Dongfang Shuo

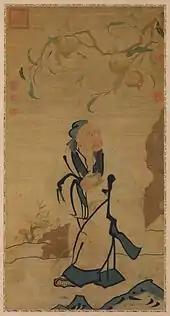
Silk tapestry of Dongfang Shuo stealing a peach of immortality, Ming dynasty (Metropolitan Museum of Art)

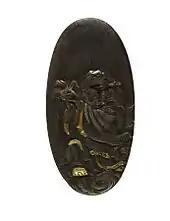
Kashira with Dongfang Shuo holding a peach

The primary historical sources for Dongfang Shuo are biographies in the early Chinese dynastic Twenty-Four Histories. The (91 BCE) "Records of the Grand Historian" includes him under the "Biographies of Jesters" chapter (126, 滑稽列傳), which was appended by Chu Shaosun (褚少孫, c. 105 – c. 30 BCE). The (111 CE) "Book of Han" gives him a full "Biography of Dongfang Shuo" chapter (65, 東方朔傳).